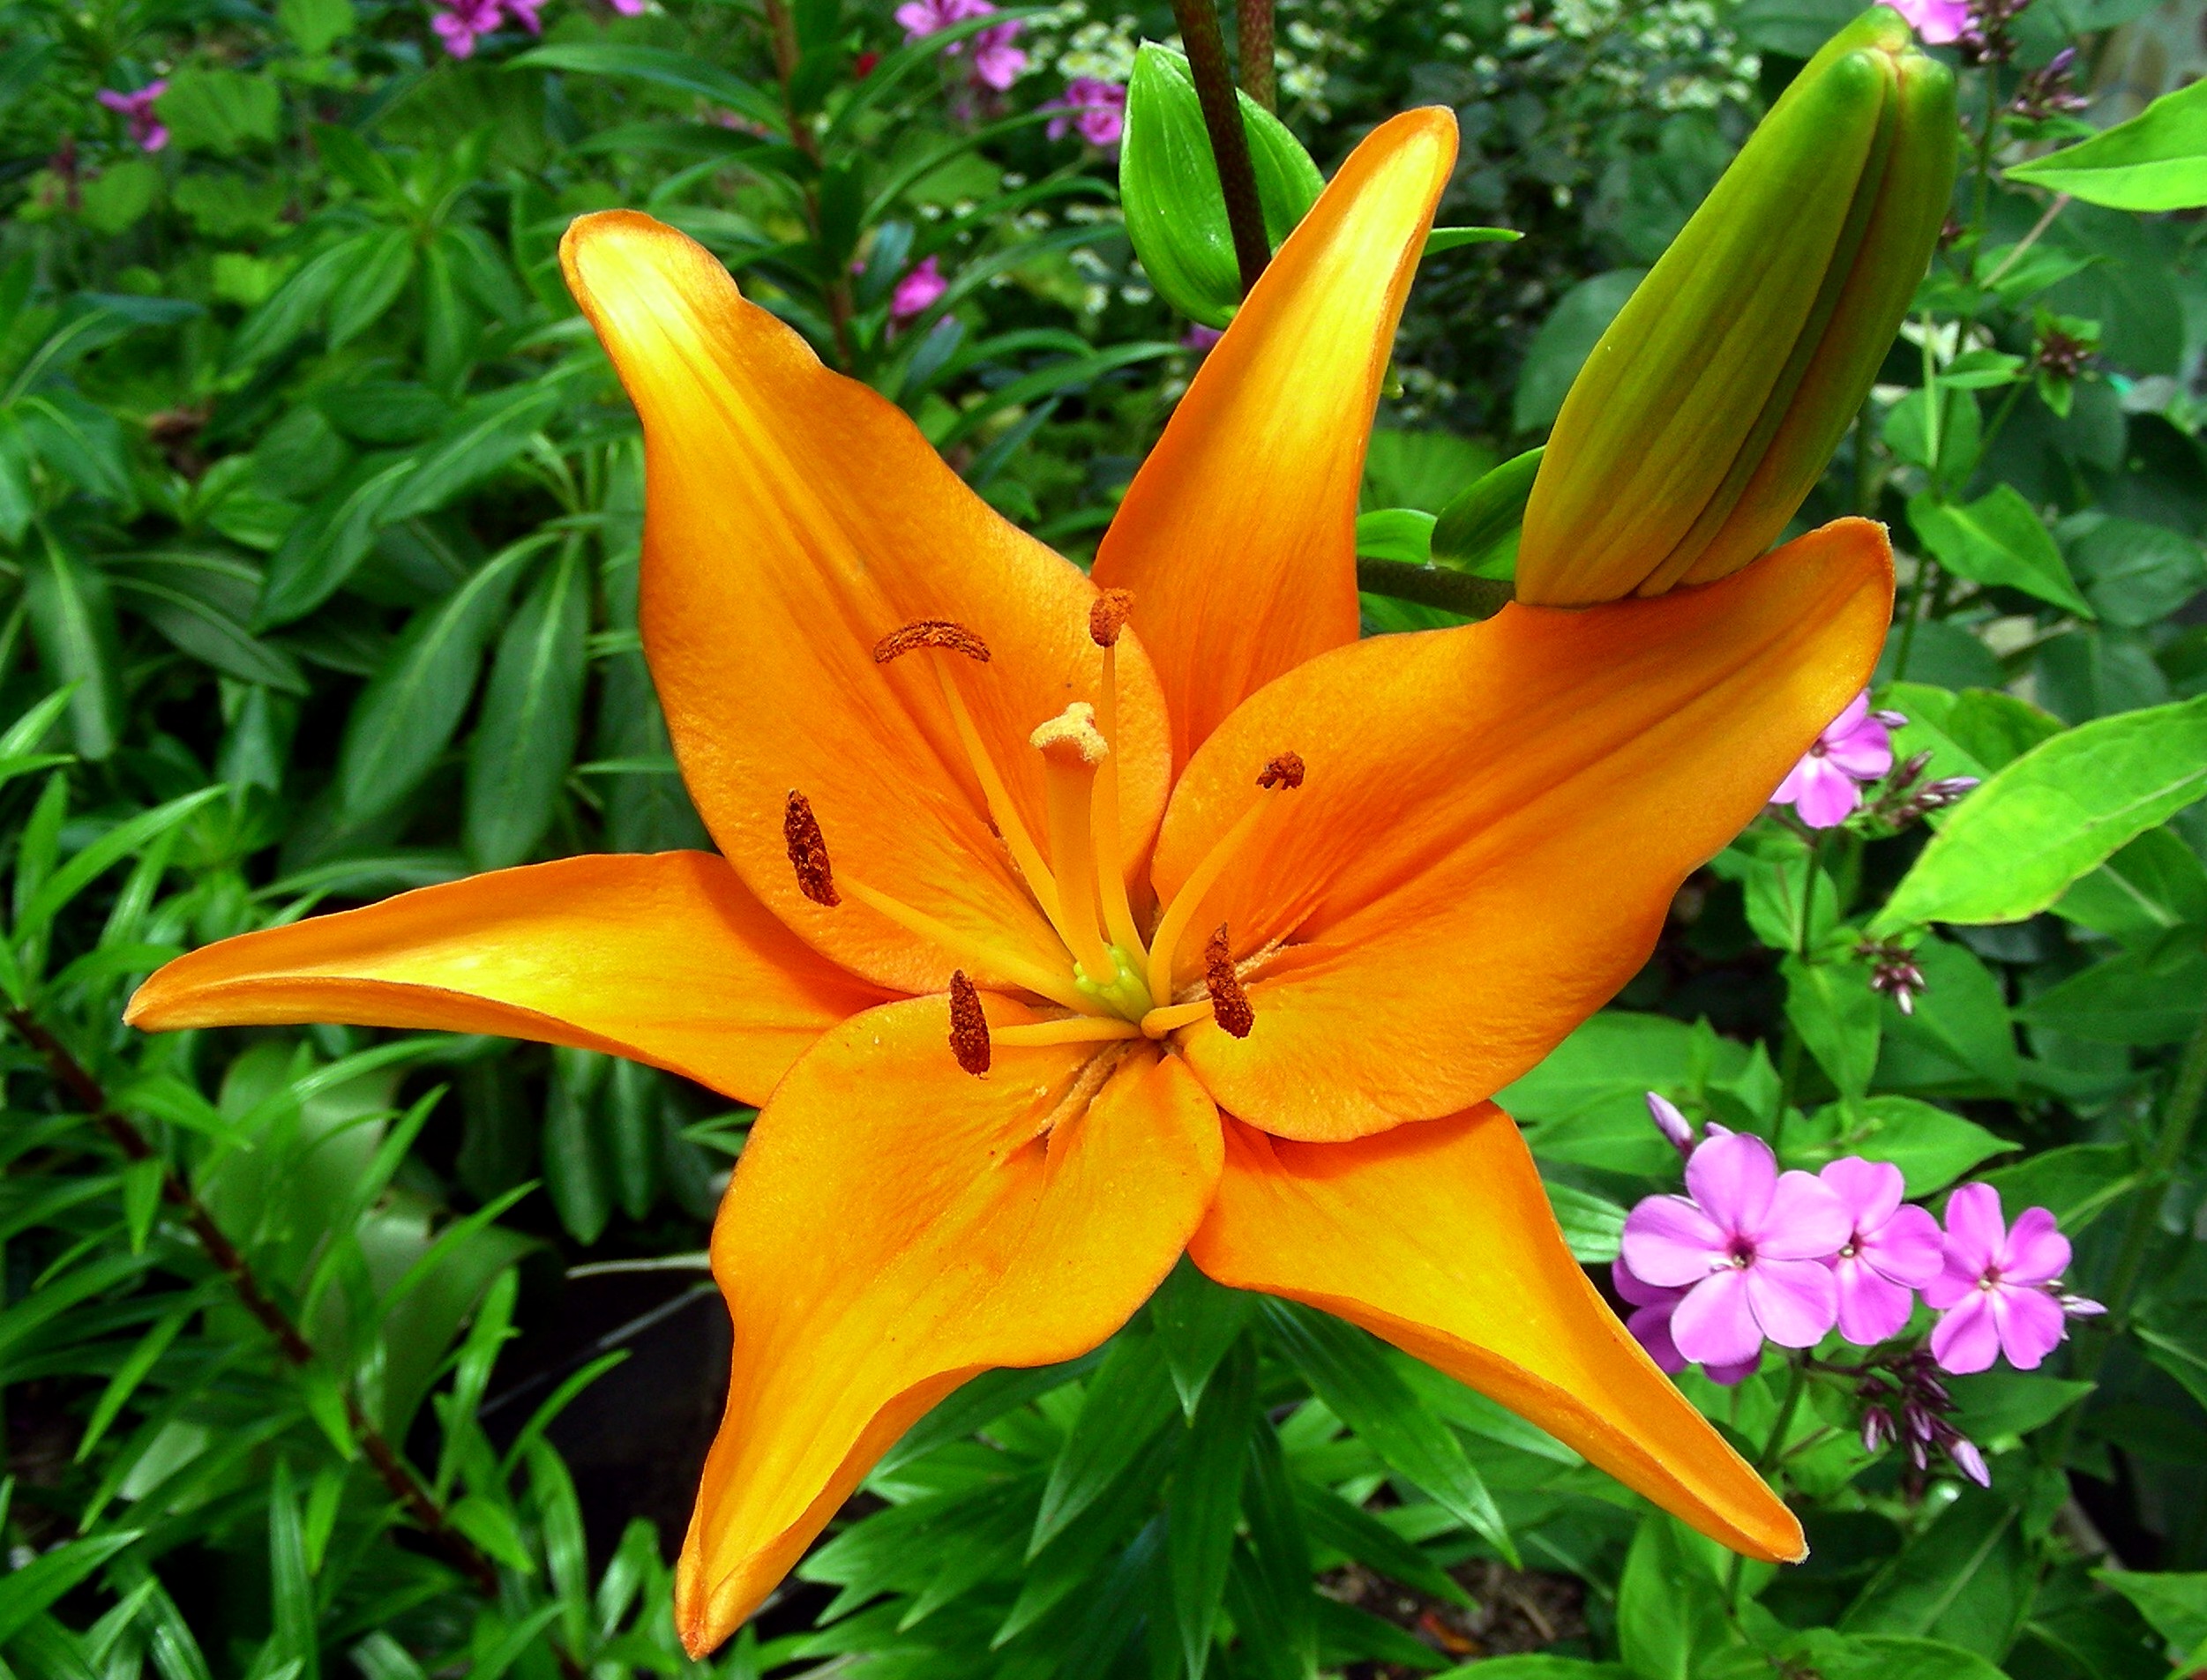
plant, flower, petal, botany, flora, lily, daylily, flowering plant, lily family, orange lily, land plant